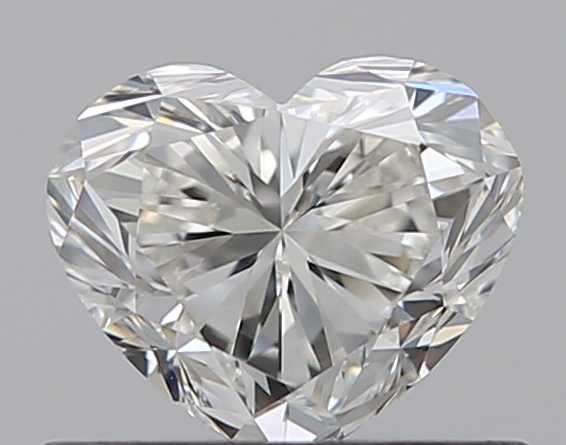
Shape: heart
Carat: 0.5
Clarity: VVS2
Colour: I
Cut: VG
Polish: EX
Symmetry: GD
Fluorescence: N
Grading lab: GIA
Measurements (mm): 4.53 x 5.33 x 3.29